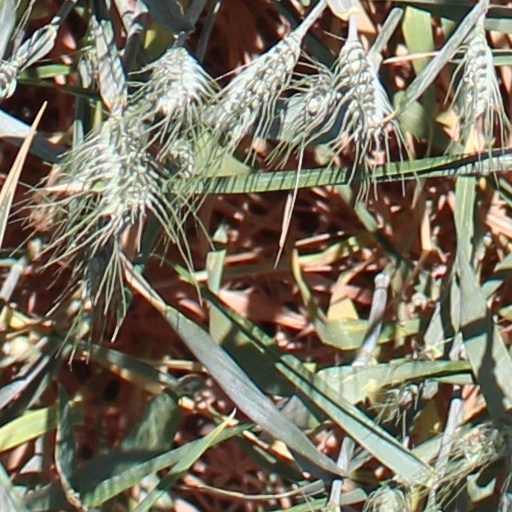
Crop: wheat